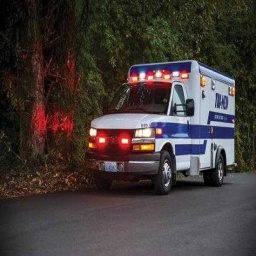
Label: ambulance